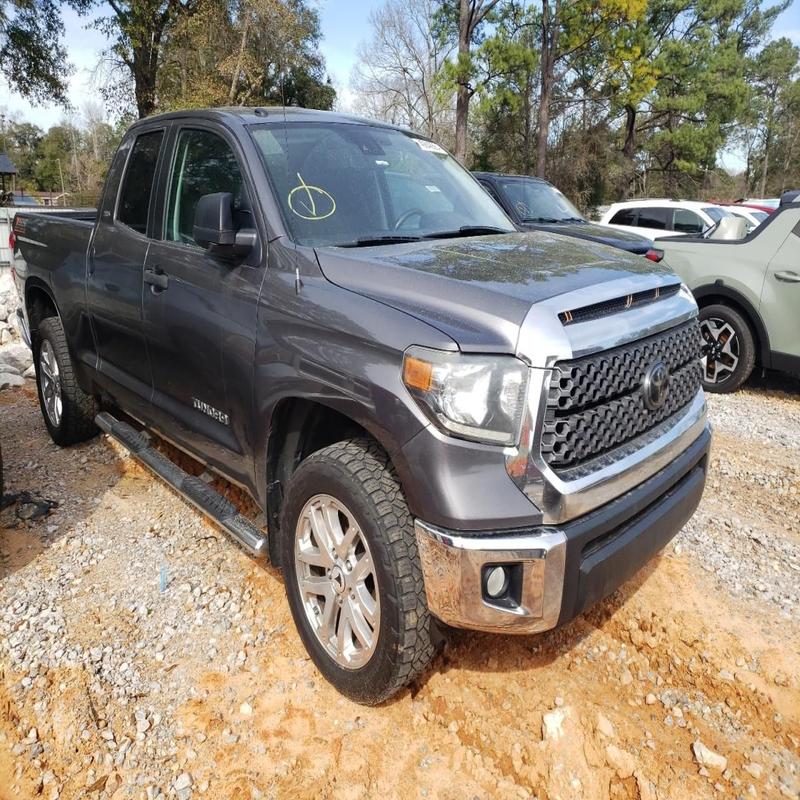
Aucun dommage détecté.
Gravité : aucun